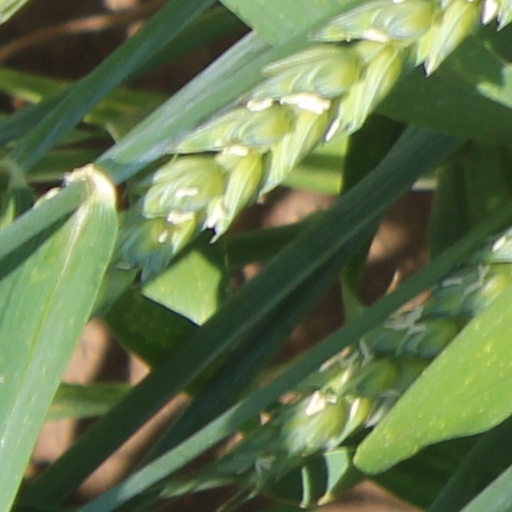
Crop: wheat